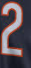
Number: 2